Submarine

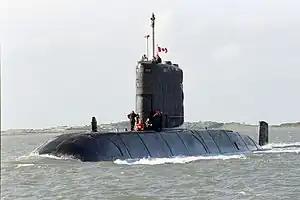
, a Royal Canadian Navy diesel–electric hunter-killer submarine

Modern submarines and submersibles usually have, as did the earliest models, a single hull. Large submarines generally have an additional hull or hull sections outside. This external hull, which actually forms the shape of submarine, is called the outer hull ("casing" in the Royal Navy) or light hull, as it does not have to withstand a pressure difference. Inside the outer hull there is a strong hull, or pressure hull, which withstands sea pressure and has normal atmospheric pressure inside.